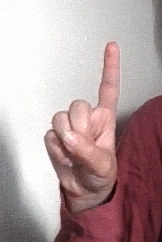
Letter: bb